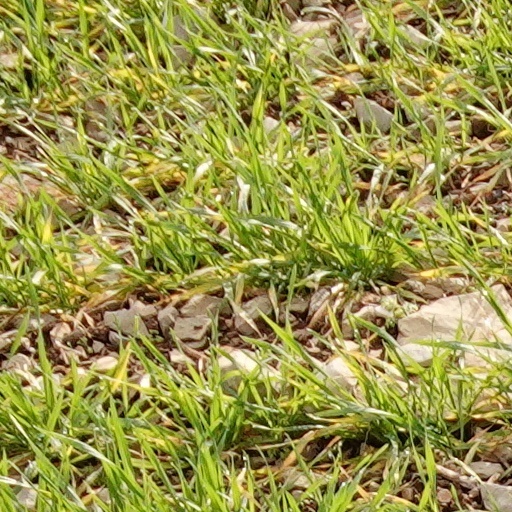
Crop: wheat